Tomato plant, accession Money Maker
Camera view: horizontal (90 deg, fisheye); turntable rotation: 120 degrees
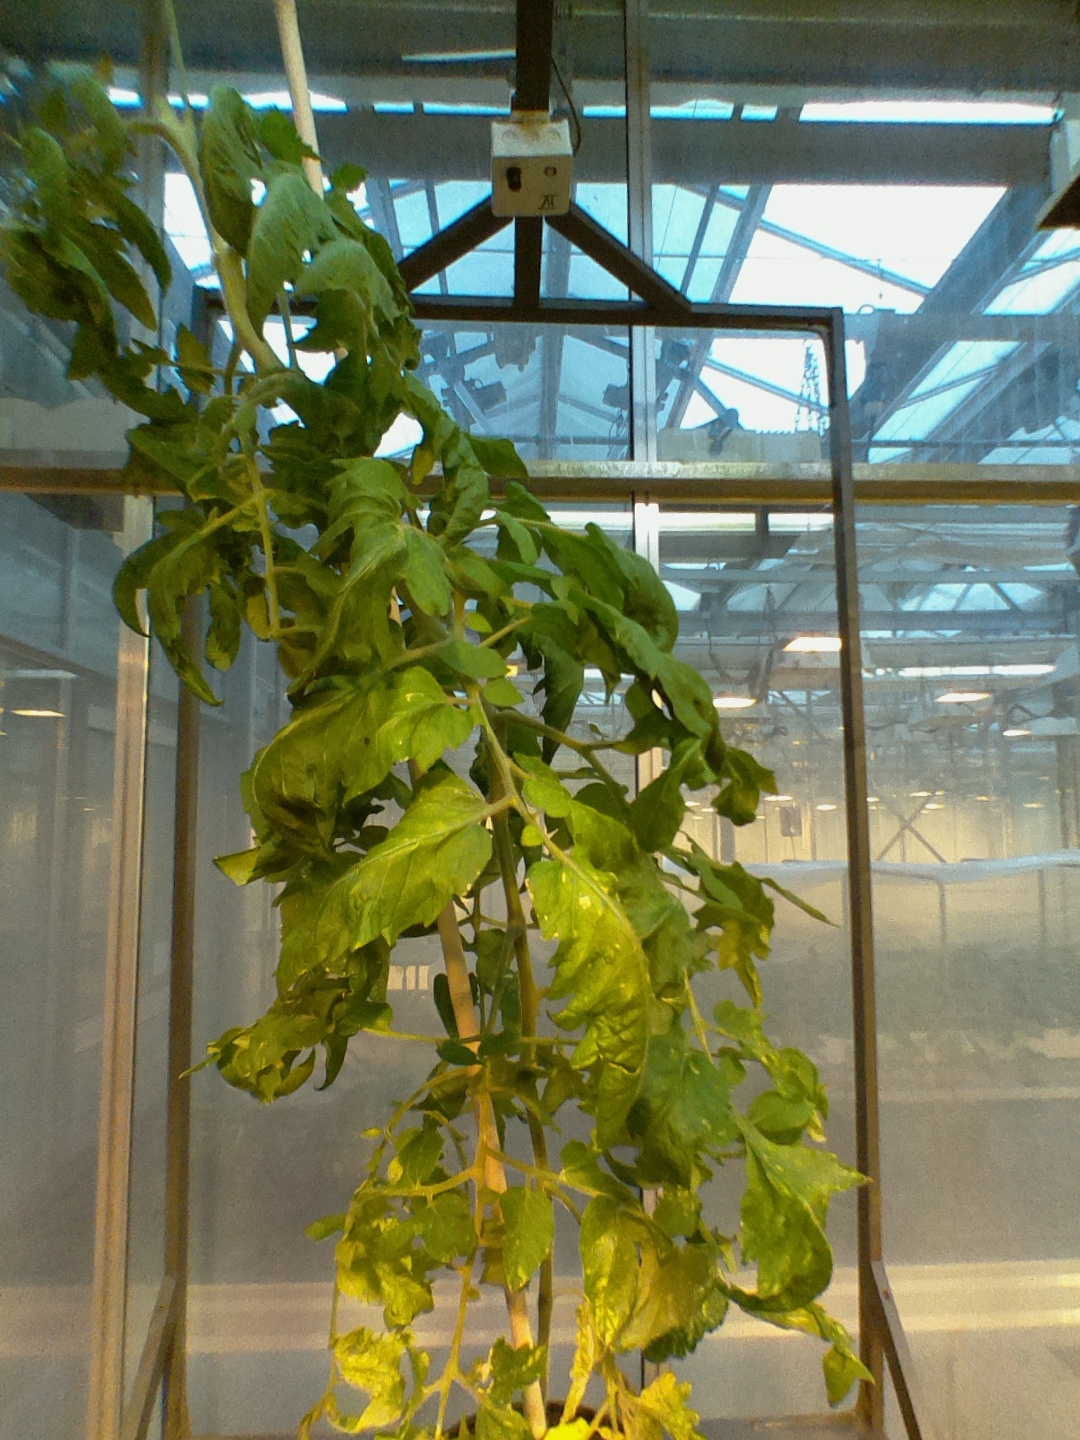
BBCH growth stage 71: 10%-20% of final fruit size